Fantasia (1940 film)

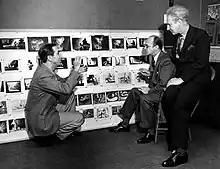
Disney acting out a scene in "The Sorcerer's Apprentice" for Taylor and Stokowski

Animation on "The Sorcerer's Apprentice" began on January 21, 1938, when James Algar, the director of the segment, assigned animator Preston Blair to work on the scene when Mickey Mouse wakes from his dream. Each of the seven hundred members of staff at the time received a synopsis of Goethe's 1797 poem "Der Zauberlehrling", and were encouraged to complete a twenty-question form that requested their ideas on what action might take place. Early on Disney considered using Dopey from "Snow White and the Seven Dwarfs" as the apprentice, but he did not want to dilute the impact of his debut feature and chose Mickey Mouse (who was redesigned for the film). Stokowski suggested the cartoon could star "an entirely new personality" that represented "in the mind and heart of everyone seeing the film their own personality, so that they would enter into all the drama and emotional changes of the film in a most intense manner"; Disney rejected this also. In its original form the segment opened with an overture followed by live action shots of Stokowski conducting in silhouette, filming for which took place in January 1938 with cinematographer James Wong Howe.